Tamim al-Dari

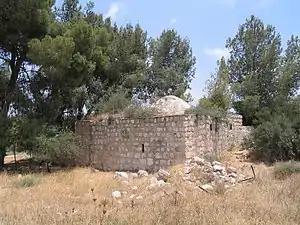
Maqam of Sheikh Tamim, traditionally taken to be Tamim al-Dari, by Bayt Jibrin

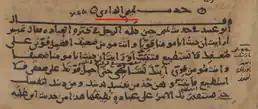
The name of Tamim Al-Dari highlighted in red. From the manuscript MS. Leiden Or. 298, dated 866 CE.

After his conversion, al-Dari became an adviser to Muhammad, particularly on public worship. His advice included the introduction of oil lamps in mosques. He is traditionally considered to be the first narrator of Islamic religious stories. Many of his stories included ones on the end of the world, Dajjal beasts and the coming of the Antichrist. His wife thought he was dead and married to another man. The matter was communicated to Caliph Umar, and he referred it to Ali who said that Muhammad had foreseen all that would happen to Tamim and left the wife to have her own choice between the two husbands. The wife ultimately decided to go back to al-Dari.